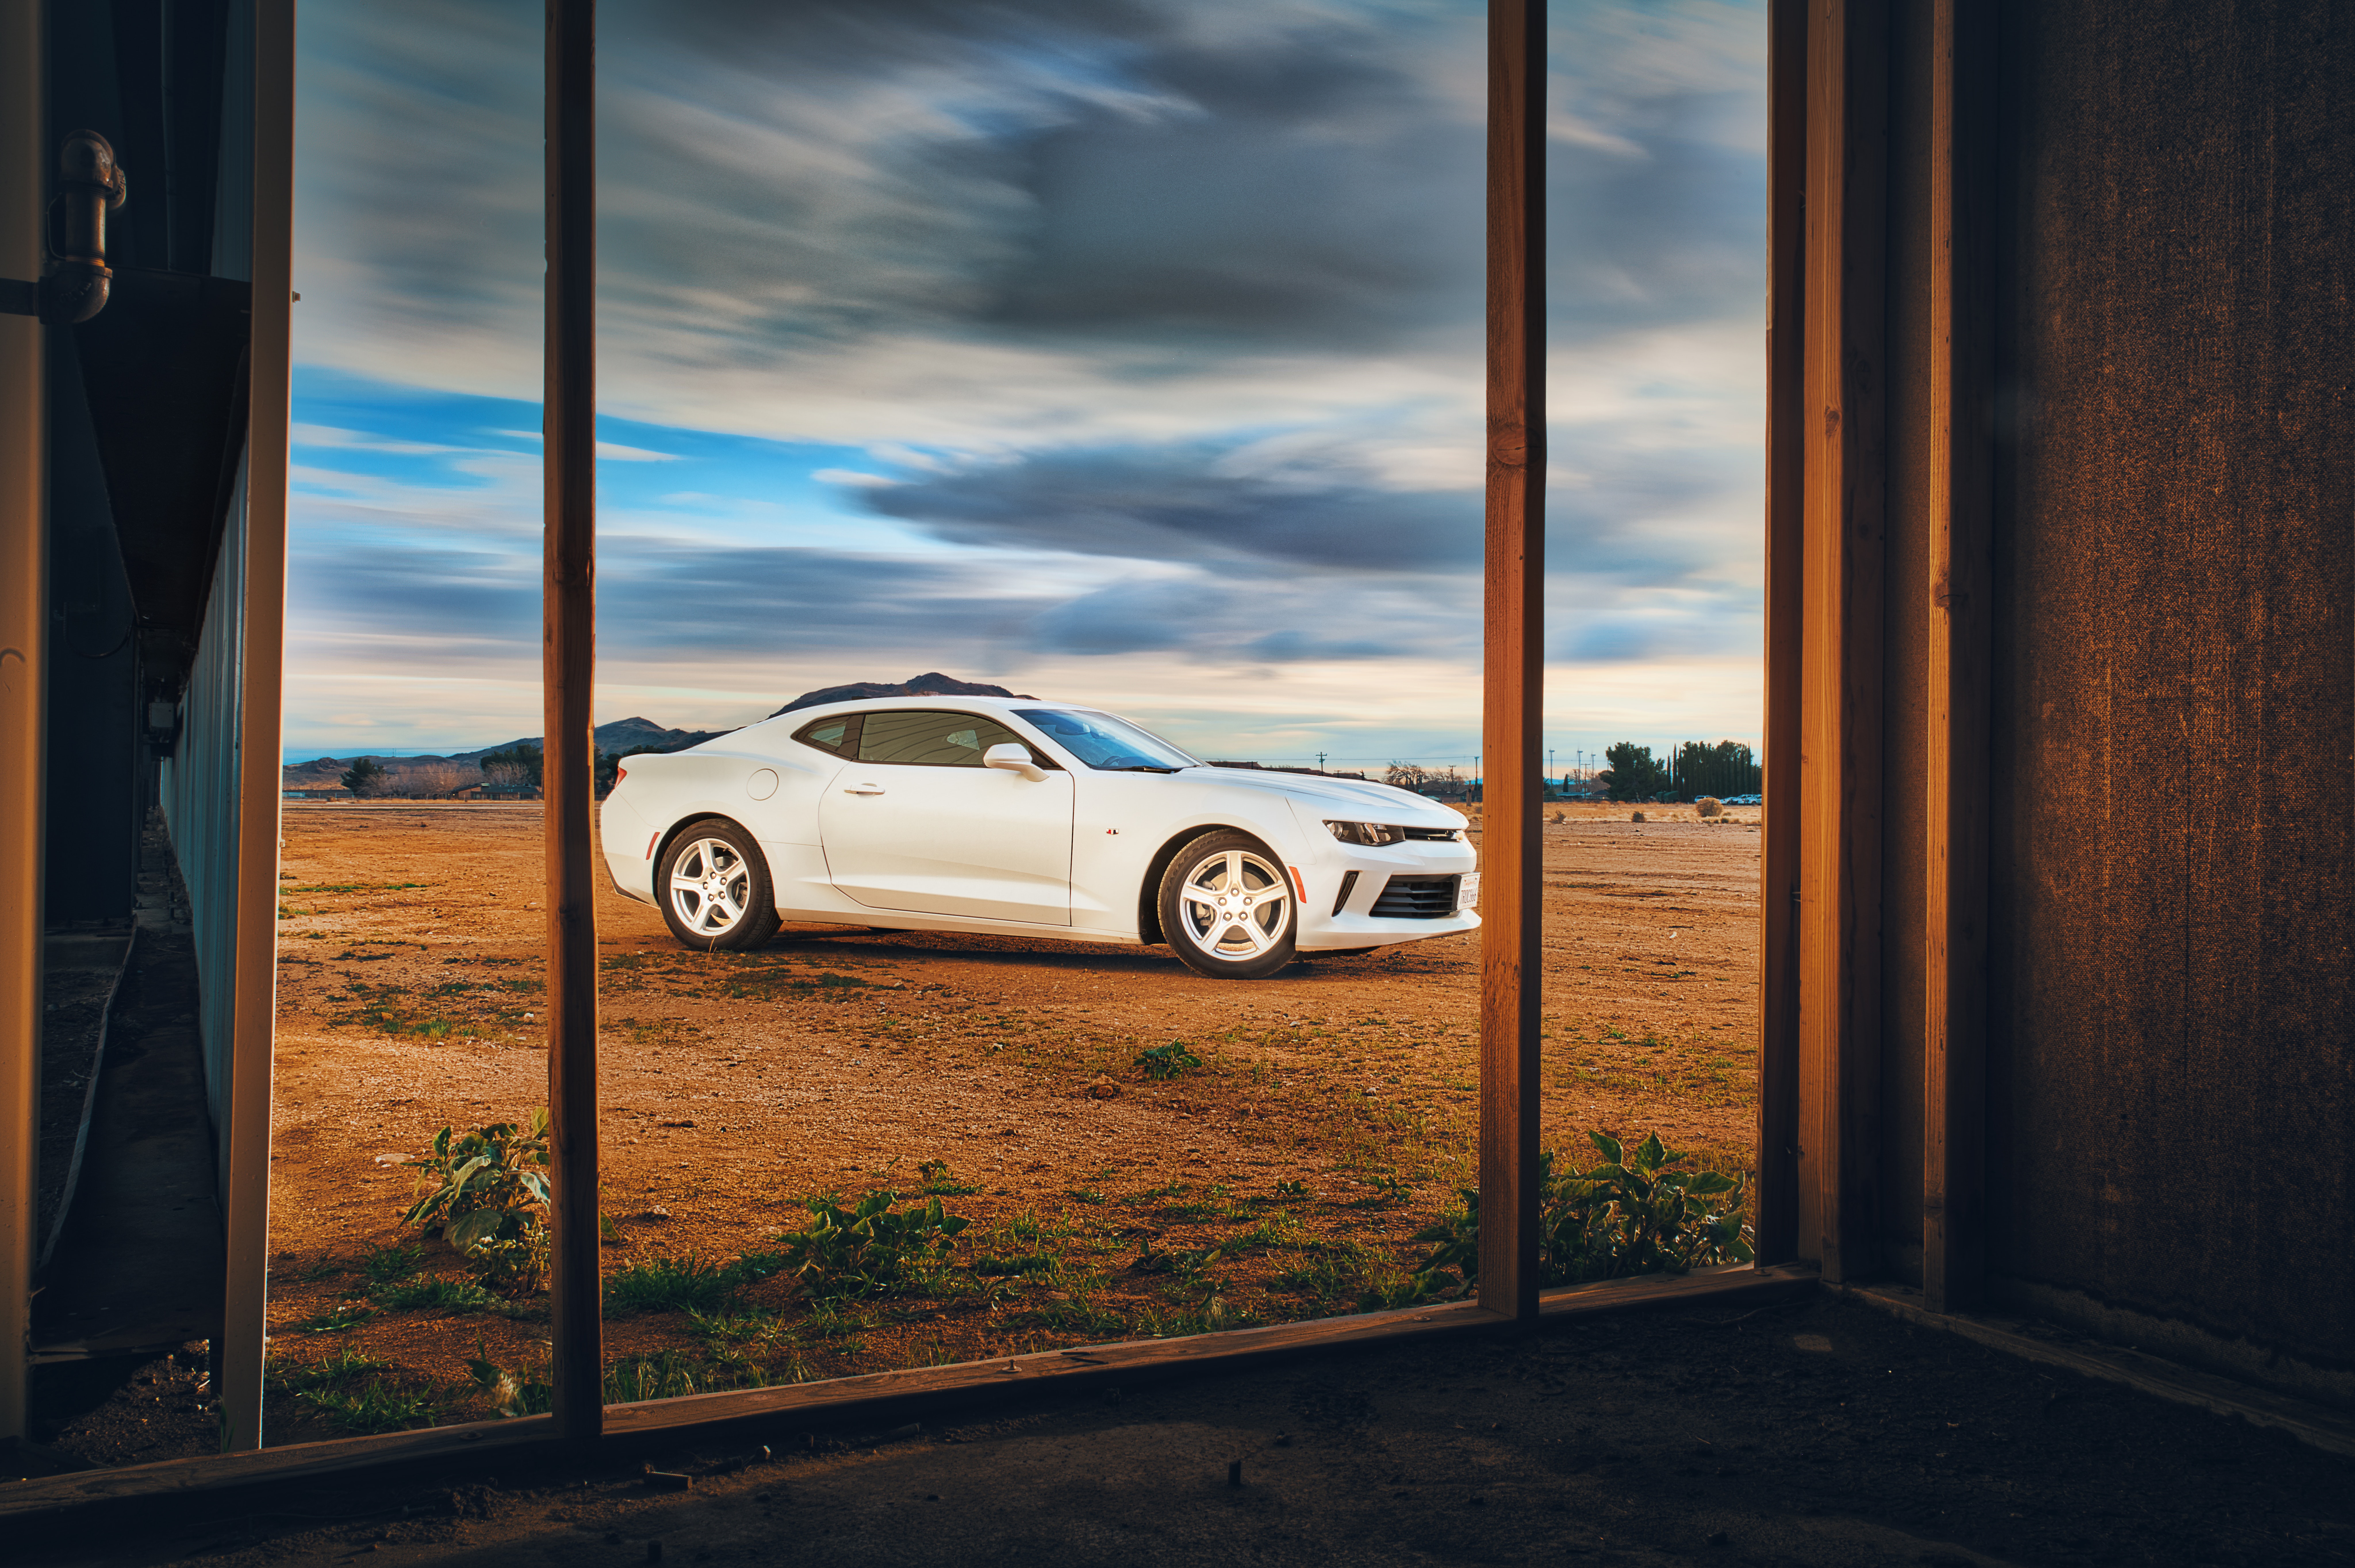
automotive design, vehicle door, vehicle, car, sky, luxury vehicle, performance car, transport, rim, wheel, Tints and shades, personal luxury car, reflection, landscape, automotive exterior, automotive wheel system, sports car, tire, sport utility vehicle, door, sedan, advertising, supercar, executive car, road